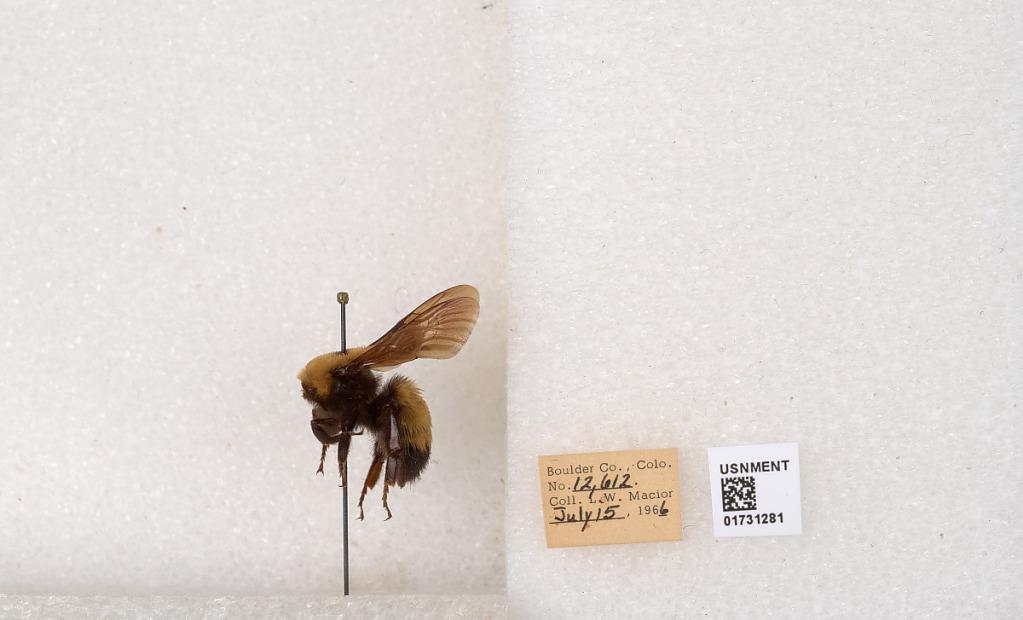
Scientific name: Bombus (Bombus) nevadensis Cresson